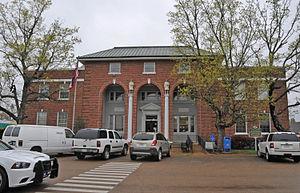
La ville de Ripley est le siège du comté de Tippah, situé dans l'État du Mississippi, aux États-Unis.